Gammat Jammat

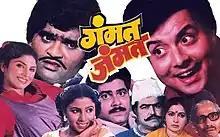
Theatrical release poster

Gammat Jammat (translation: "Fun And Frotic") is a 1987 Indian Marathi-language comedy film written by Shantaram Nandgaonkar, directed by Sachin Pilgaonkar and produced by Satish Kulkarni under the production banner of Shree Tulsi Productions. The film stars an ensemble cast of Ashok Saraf, Sachin Pilgaonkar, Varsha Usgaonkar, Charusheela Sable, Shrikant Moghe, Ashalata Wabgaonkar, Viju Khote, Satish Shah and Sudhir Joshi. The music was composed by Arun Paudwal.